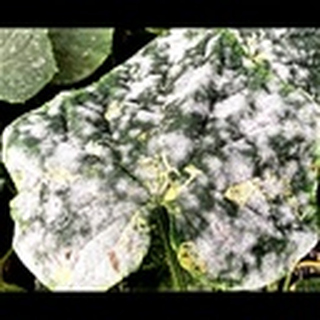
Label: cotton_powdery_mildew